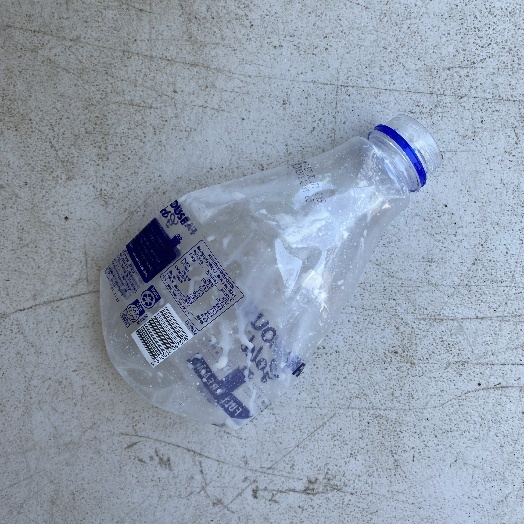
Label: Plastic